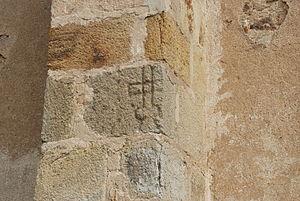
Arkose (église de Sermentizon, Puy-de-Dôme, France).
L'arkose, parfois appelée arénite feldspathique ou feldsparénite, est une roche sédimentaire détritique terrigène.